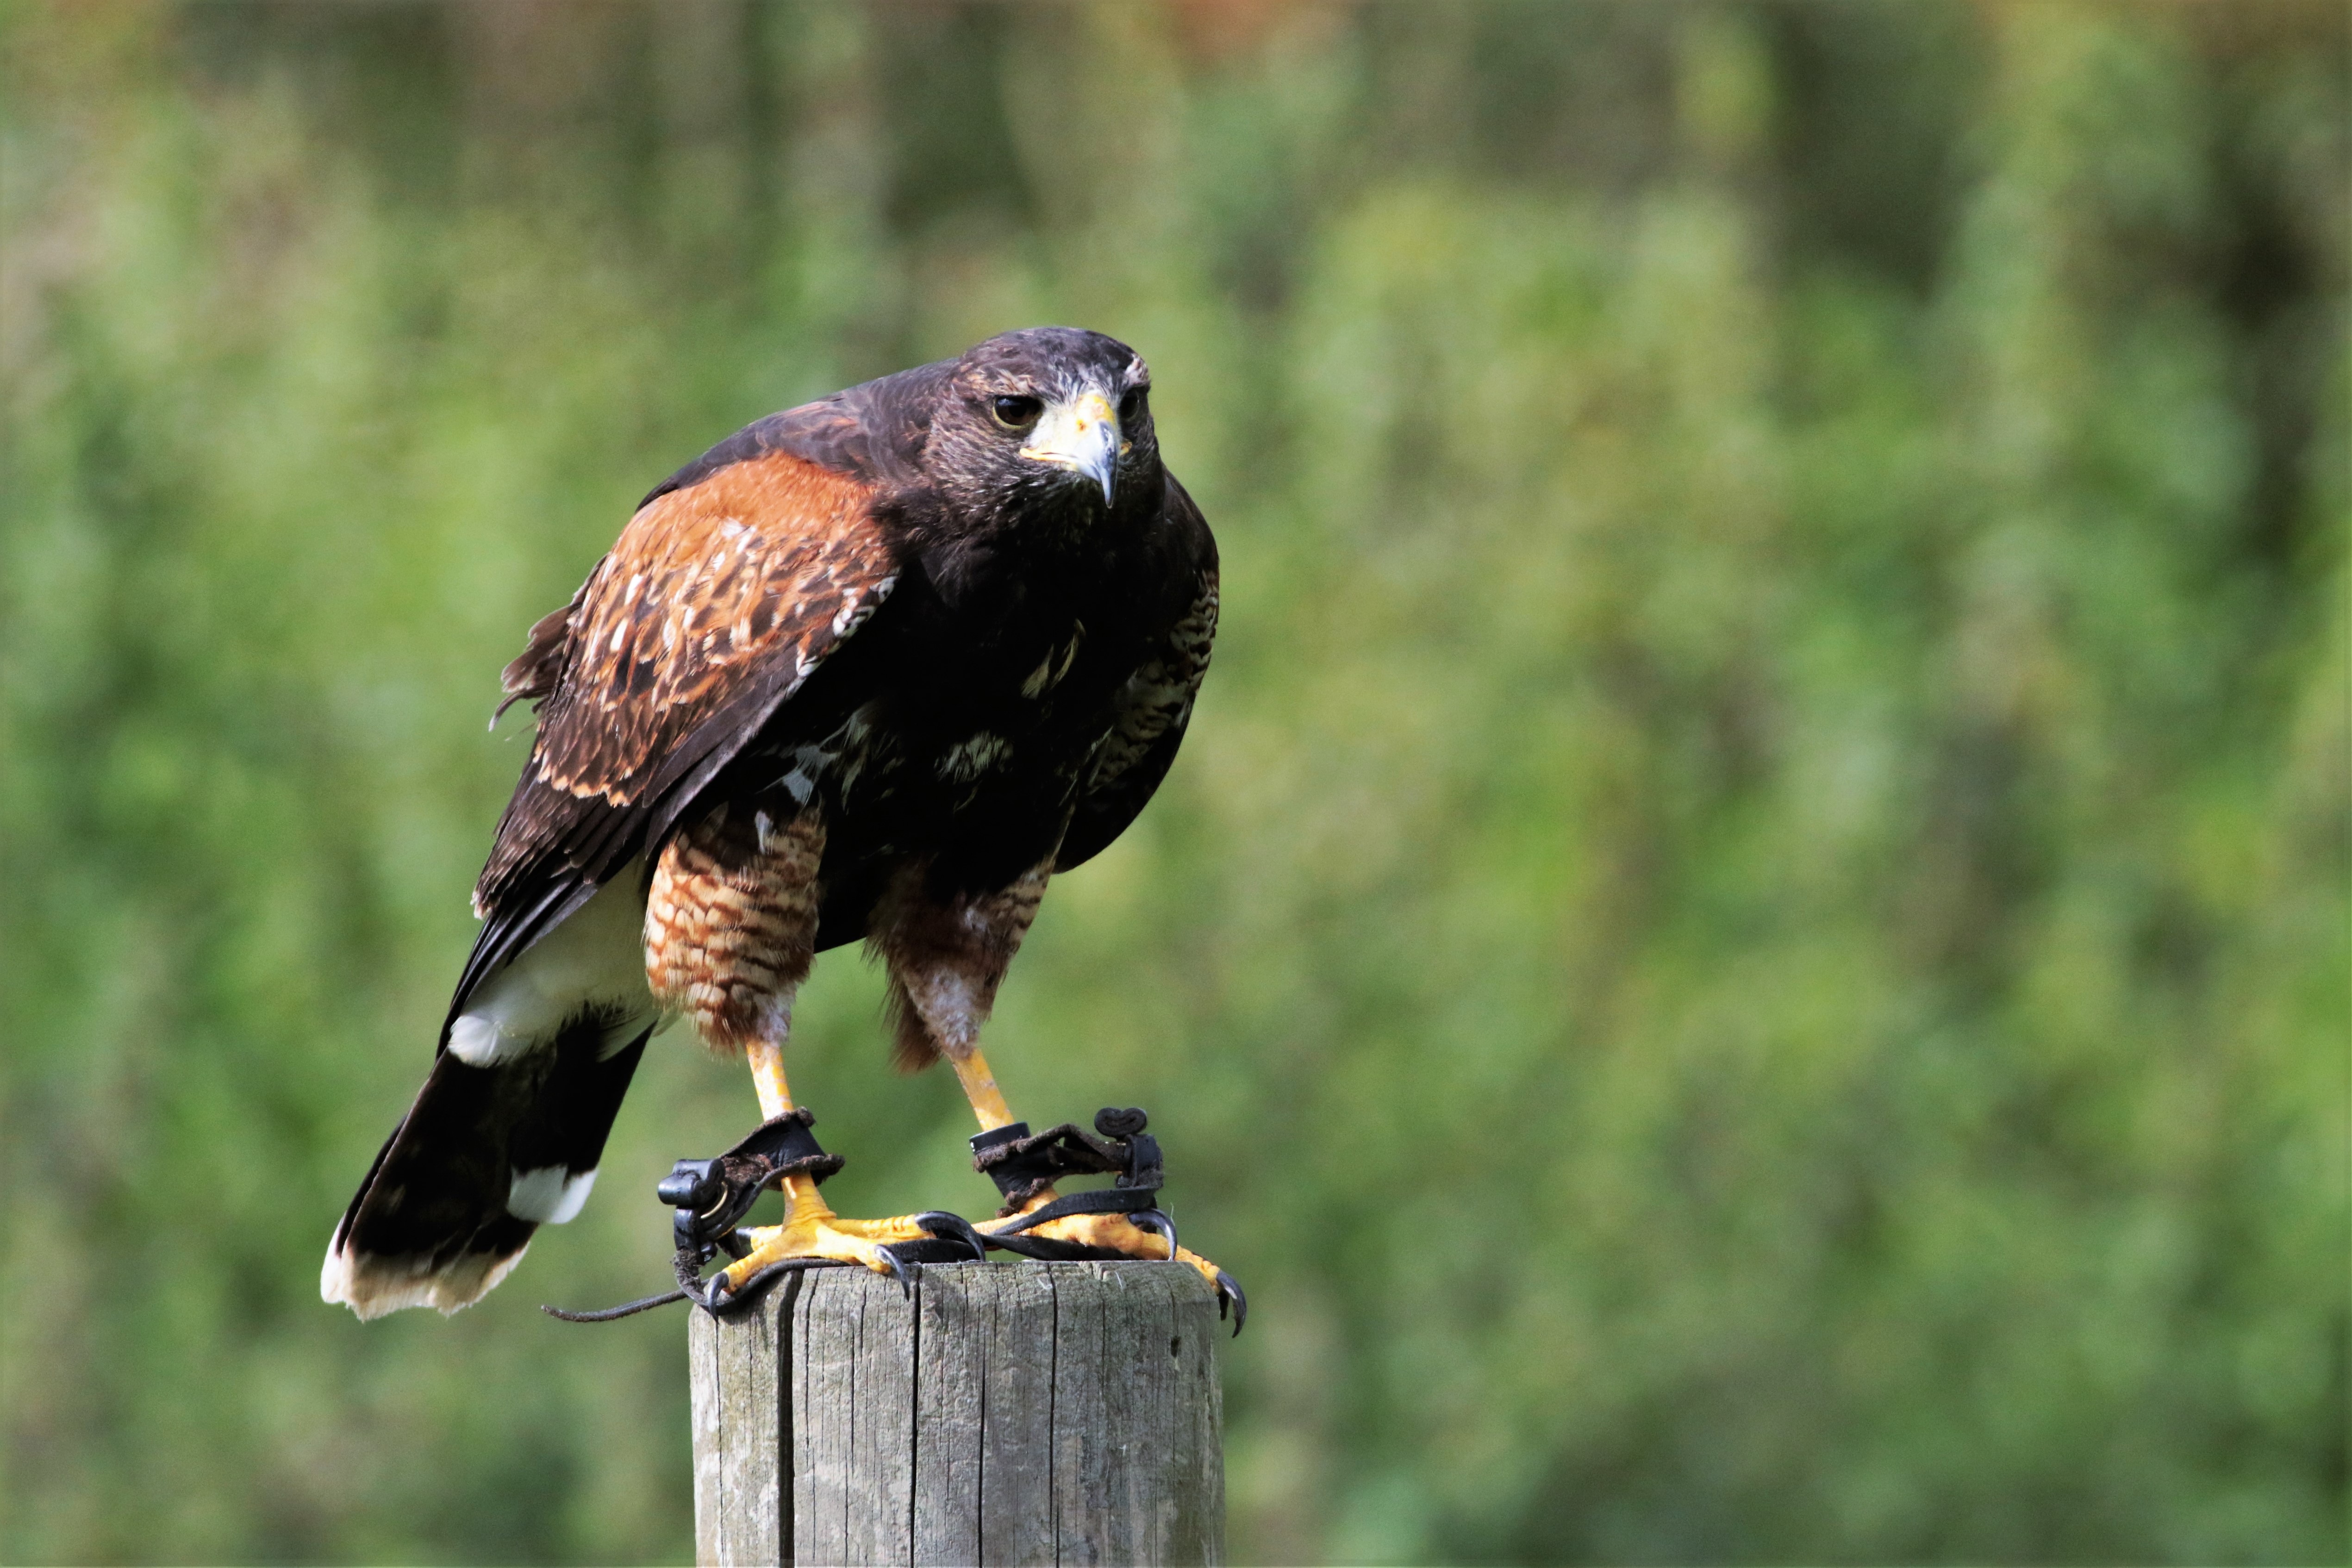
nature, bird, wing, animal, wildlife, beak, eagle, predator, hawk, feather, fauna, raptor, bird of prey, outdoors, vertebrate, talons, harris, hunting, hunter, falcon, prey, buzzard, falconry, harris hawk, perching bird